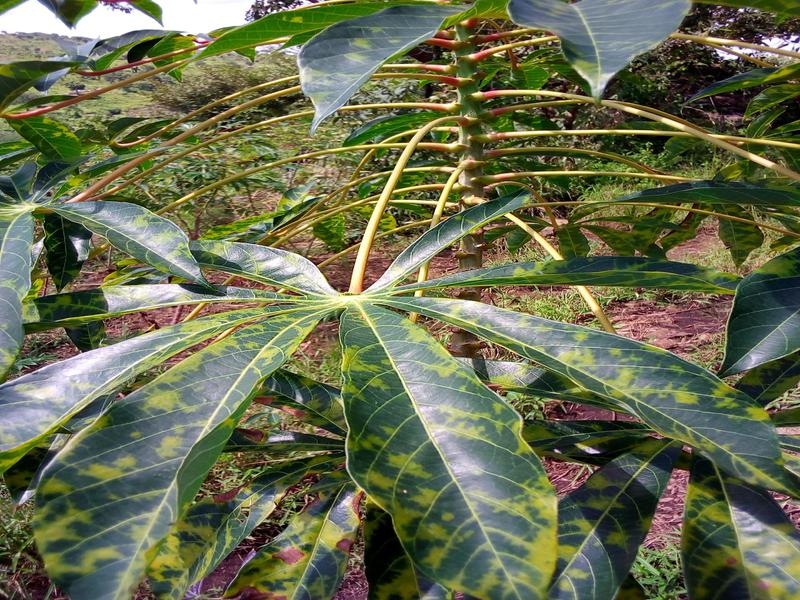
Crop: cassava
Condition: brown_streak_disease